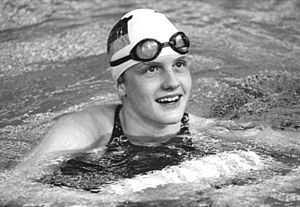
Kristin Otto
Kristin Otto er en tysk svømmer og olympisk mester. Hun var den første kvinde, der vandt seks guldmedaljer ved samme OL, hvilket hun formåede ved Sommer-OL 1988 i Seoul.